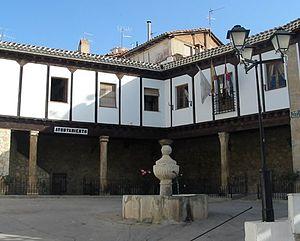
Mira est une commune d’Espagne, dans la province de Cuenca, communauté autonome de Castille-La Manche.